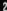
Number: 2